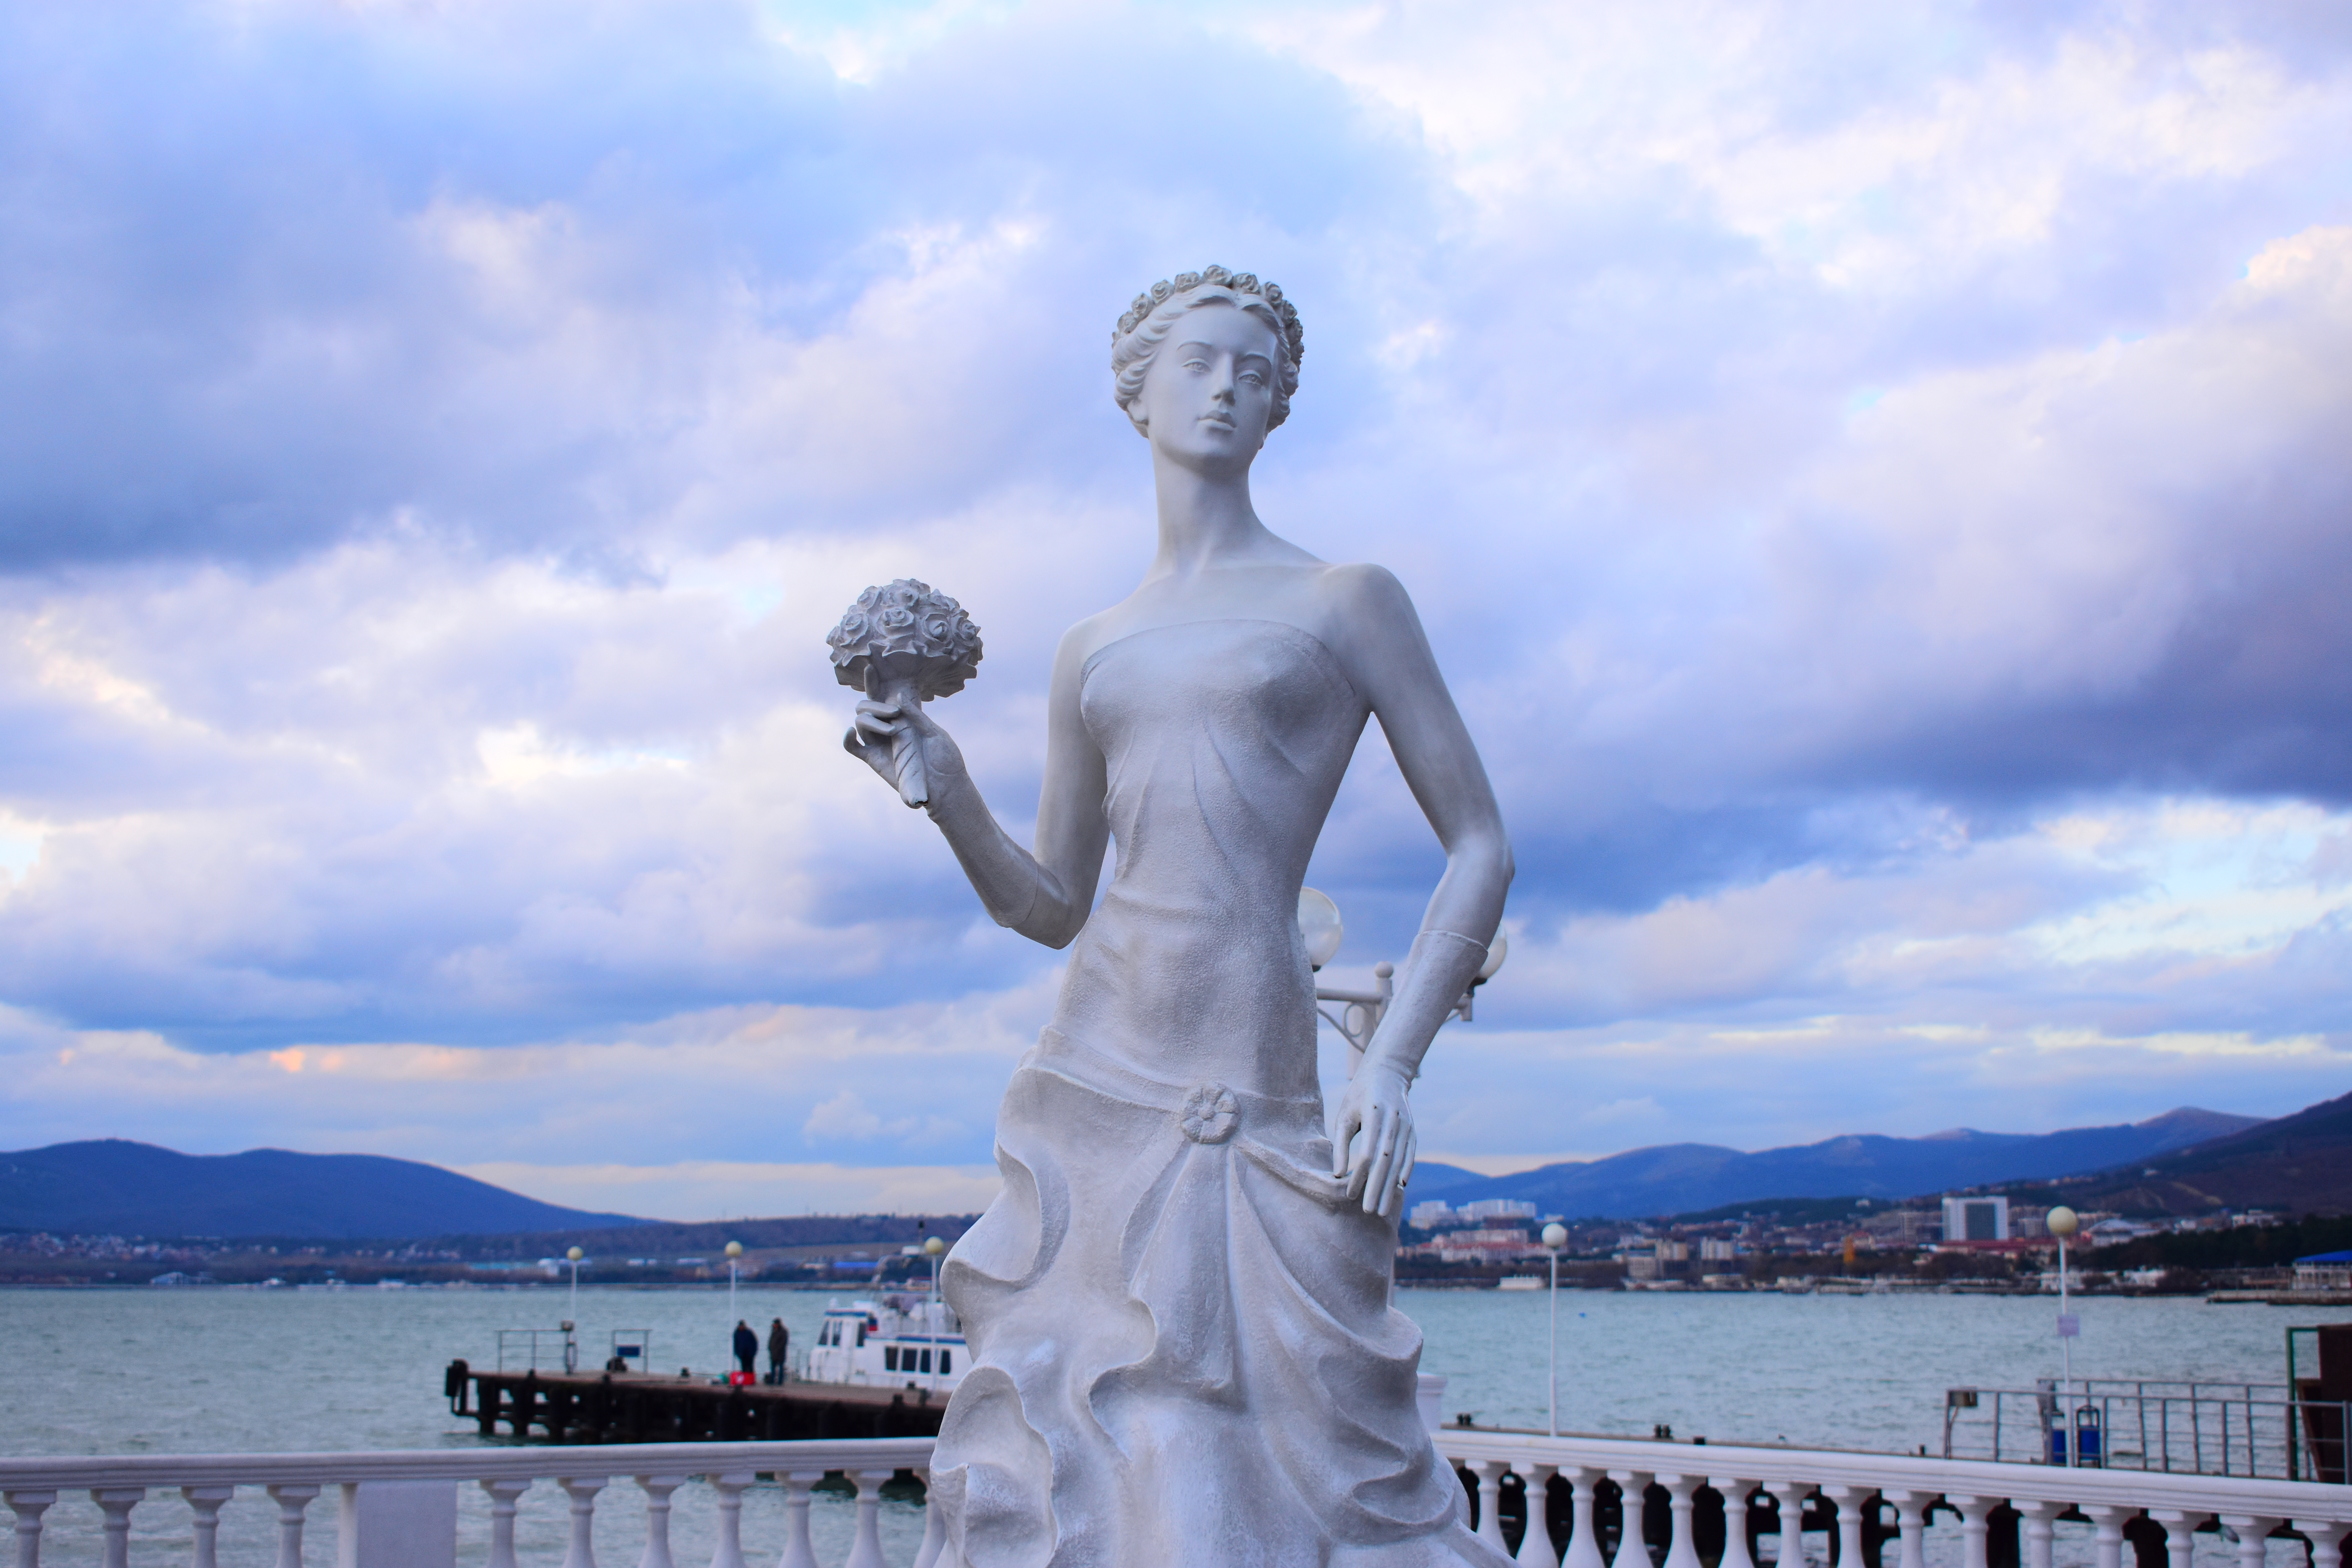
natural, cloud, sky, water, daytime, world, blue, azure, nature, statue, sculpture, standing, gesture, fence, art, leisure, morning, horizon, lake, summer, landmark, monument, tree, classical sculpture, landscape, chest, vacation, tourism, cumulus, nonbuilding structure, rock, city, memorial, historic site, artwork, national historic landmark, fictional character, ocean, metal, tourist attraction, mountain, stone carving, visual arts, carving, sound, reflection